John Wall

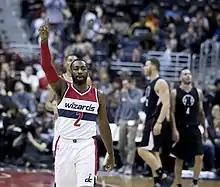
Wall celebrates victory in 2016

Wall is known for being one of the NBA's fastest players. His results at the draft combine of 10.84 seconds in the lane agility drill (combine best that year) and 3.14 seconds in the 3/4 court sprint (second-best that year) demonstrated his horizontal and vertical quickness. Despite only being a point guard-average listed height in shoes and barefoot, Wall has a wingspan, slightly larger than the average for a point guard.